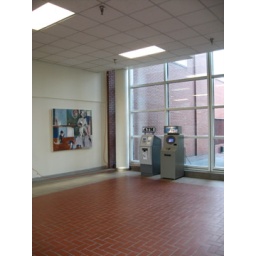
Bucky's Animal Spirit - Installed in a downtown office building